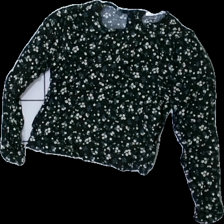
View: front
Type: Blouse
Category: Children
Brand: Kappahl
Colors: Black, Pink, Green
Material: 100% Viscose
Pattern: Floral print
Cut: Regular, C-collar
Price range: 50-100
Recommended usage: Reuse
Description: black blouse with floral pattern